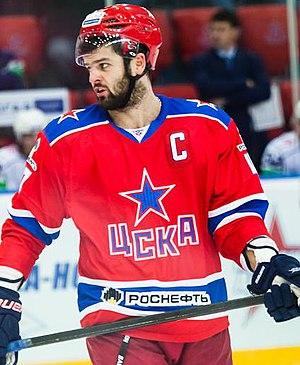
Aleksandr Valerievitch Radoulov - en russe : Александр Валерьевич Радулов et en anglais : Alexander Radulov - est un joueur professionnel russe de hockey sur glace. Il est le frère cadet d'Igor Radoulov. Il évolue au poste d'ailier.